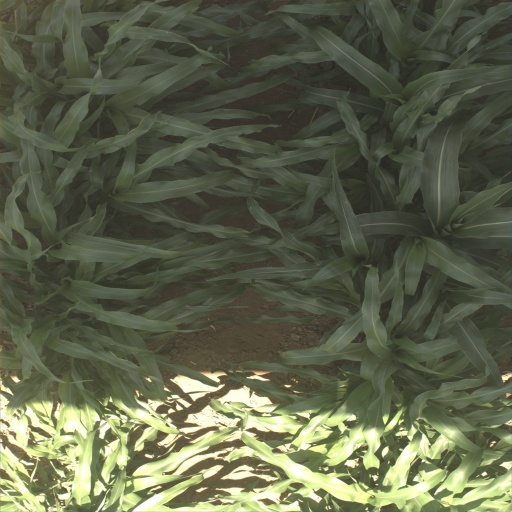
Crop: sorghum